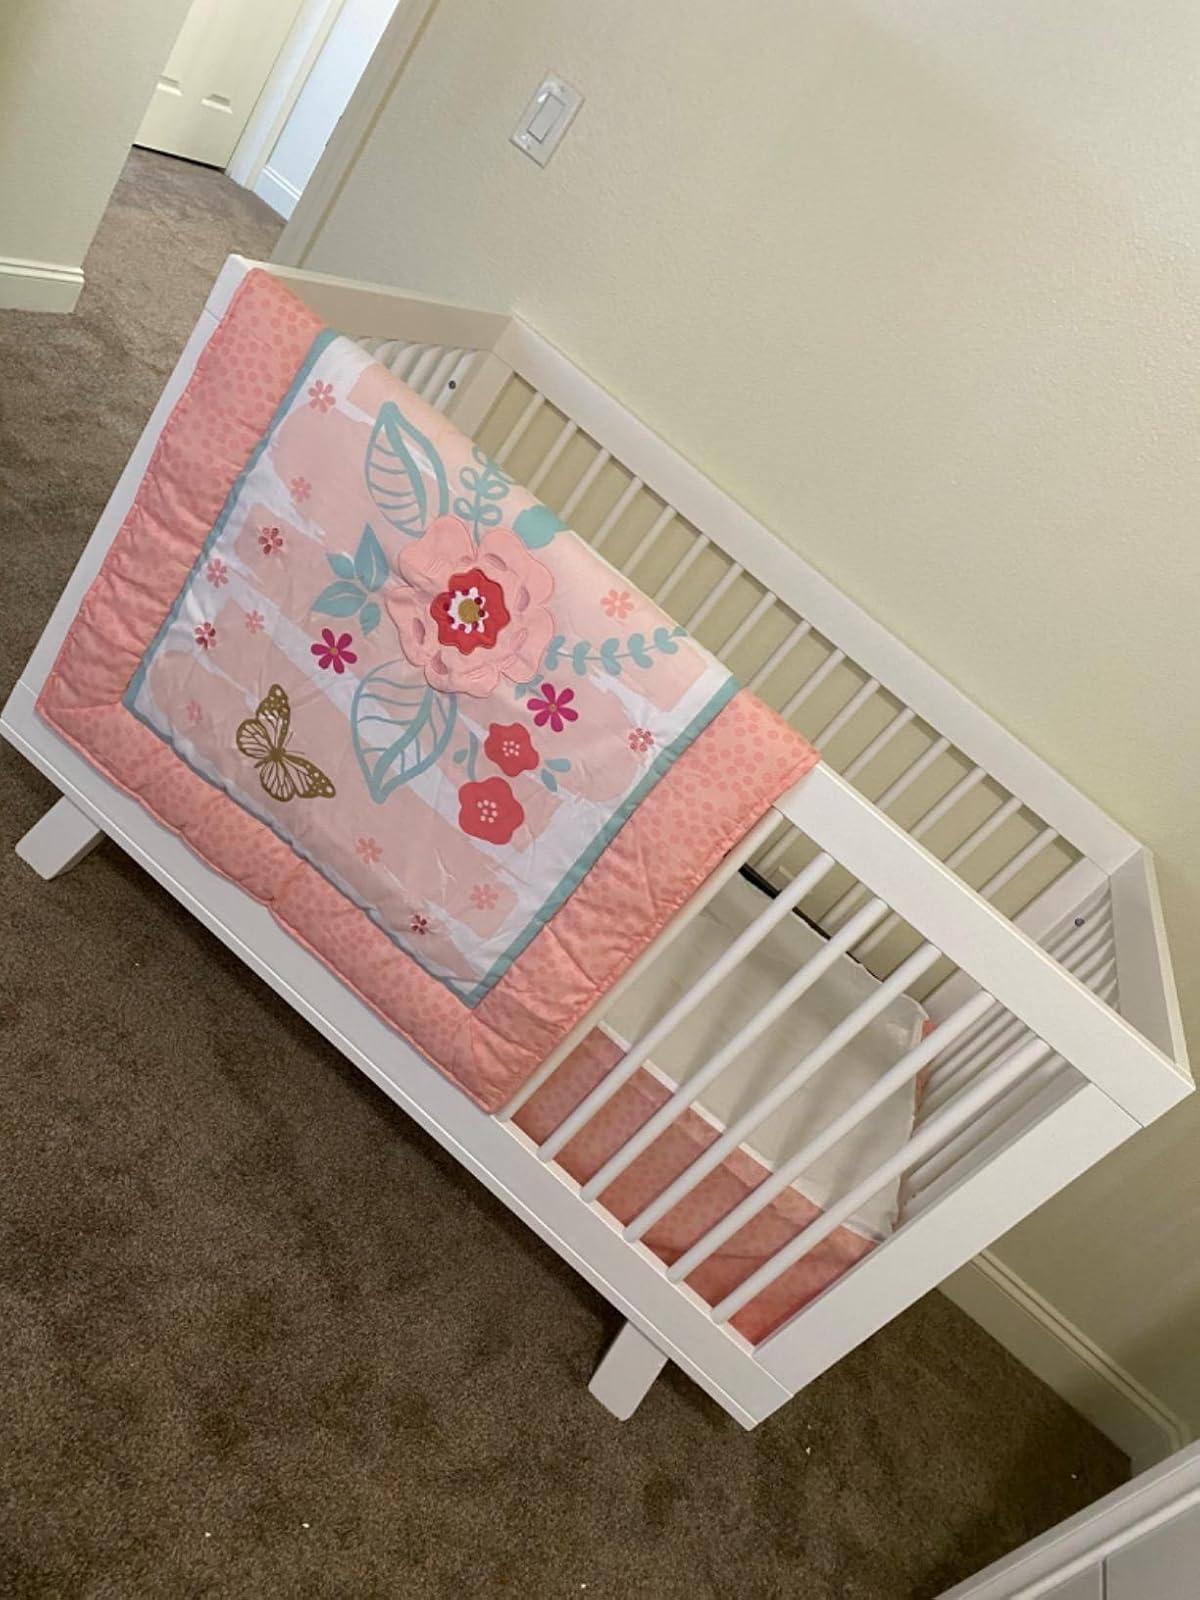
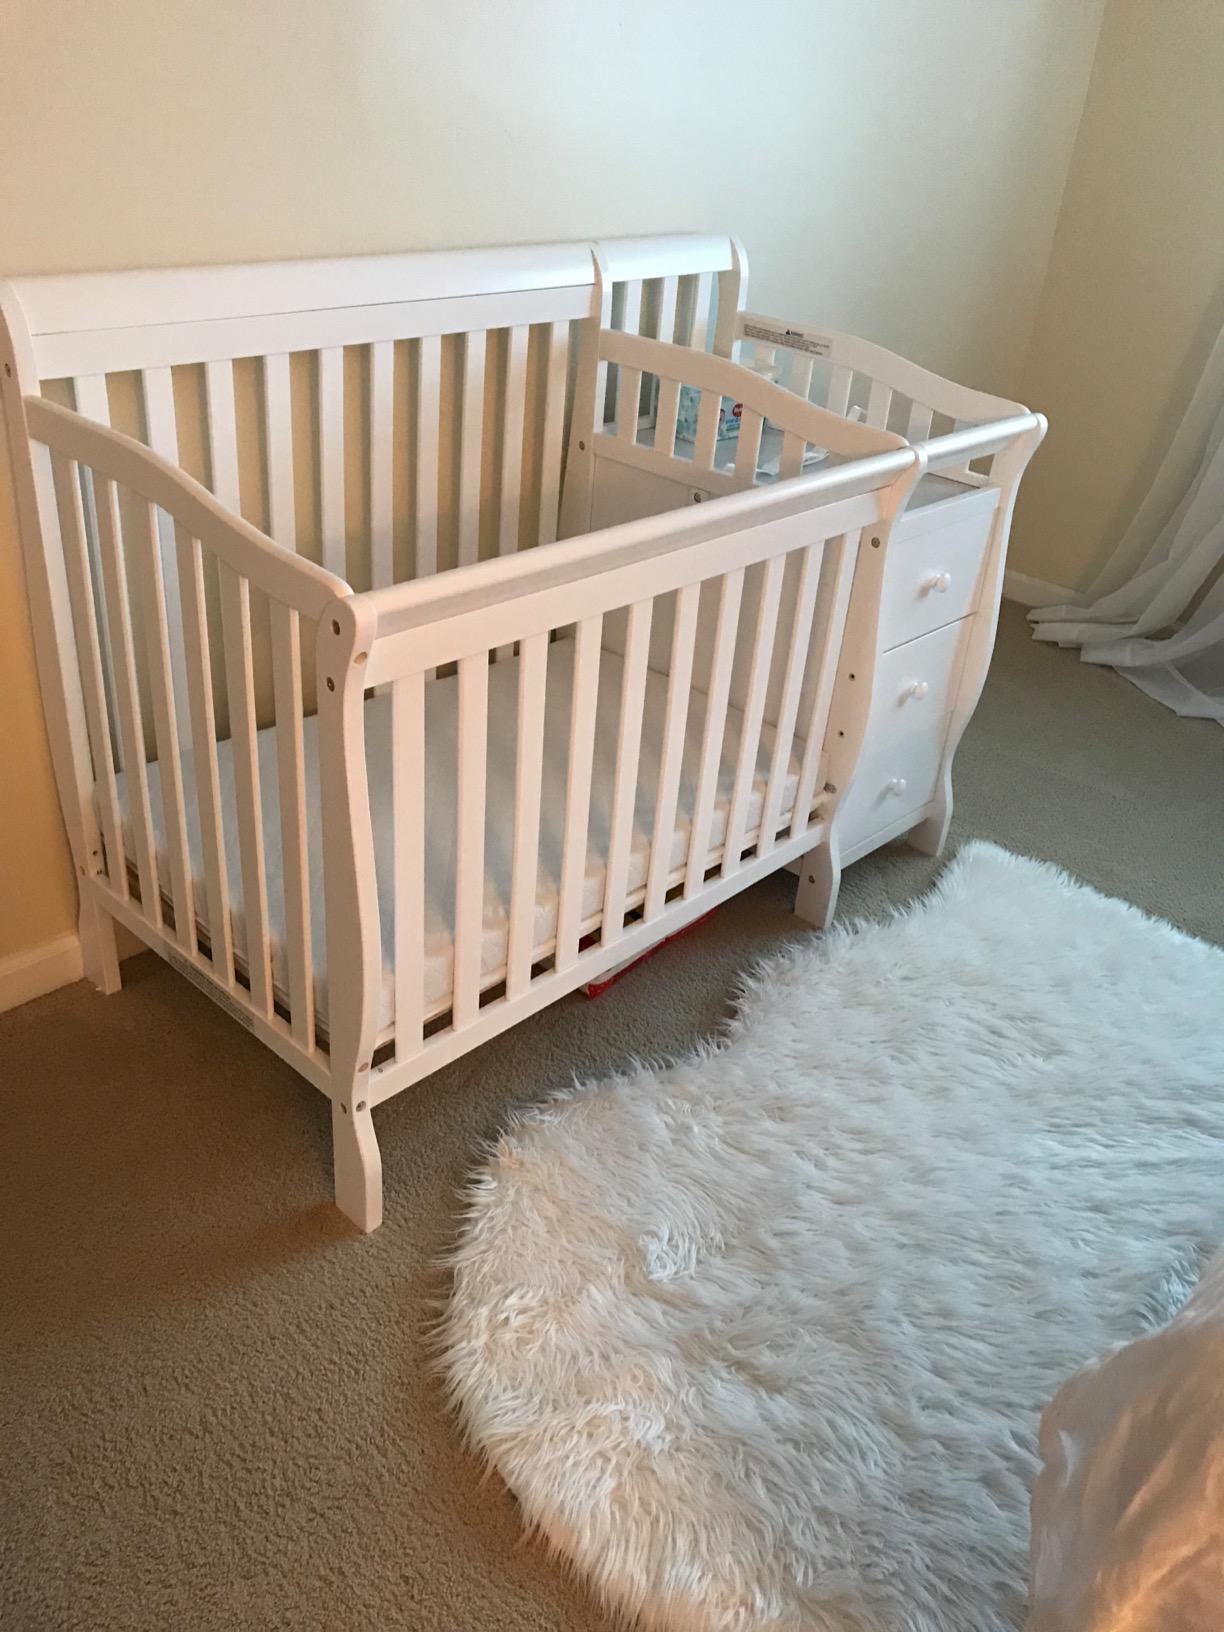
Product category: products_crib
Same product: no